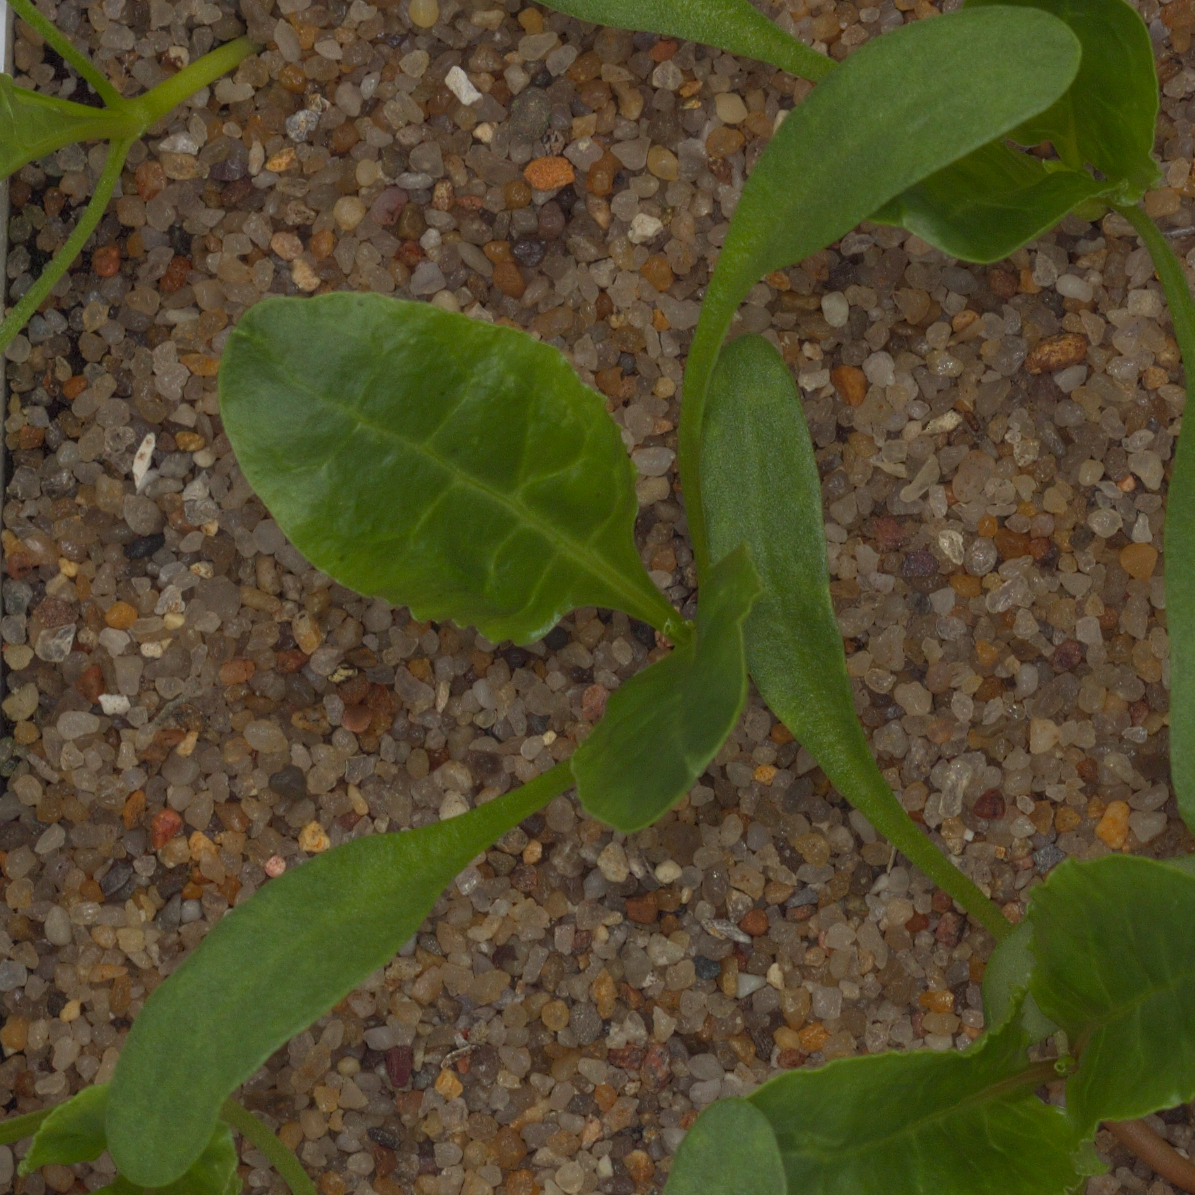
Label: sugar_beet